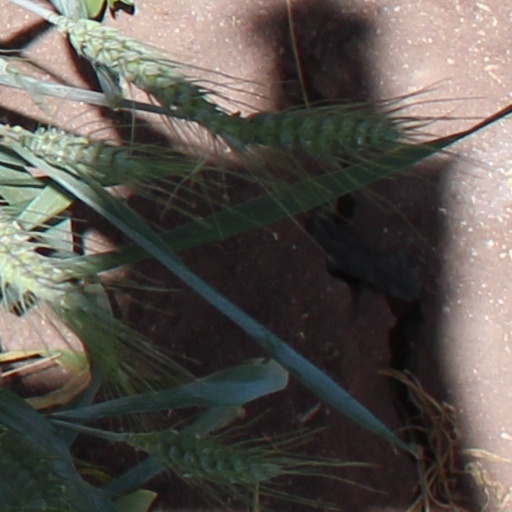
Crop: wheat